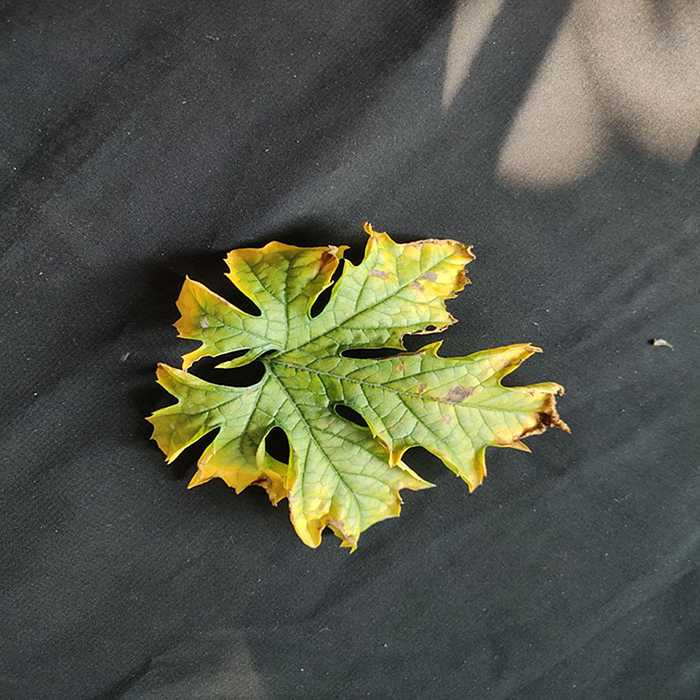
Plant: Bitter Gourd
Label: Fusarium wilt